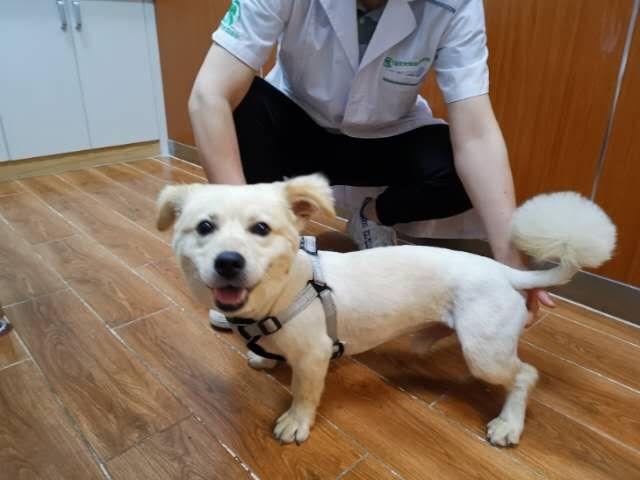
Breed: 2909-n000116-Cardigan